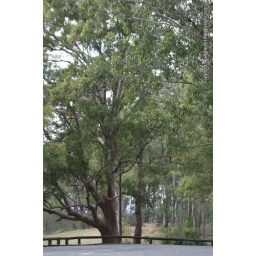
tree in the car park